Oregon Slough Railroad Bridge

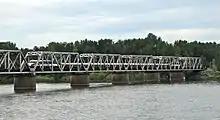
An Amtrak "Cascades" train crossing the fixed-span section of the bridge

Construction started in 1906, and most of the bridge structural work was completed by mid-1908. The first train crossed the span on October 23, 1908, and the bridge opened for regular use in November 1908.